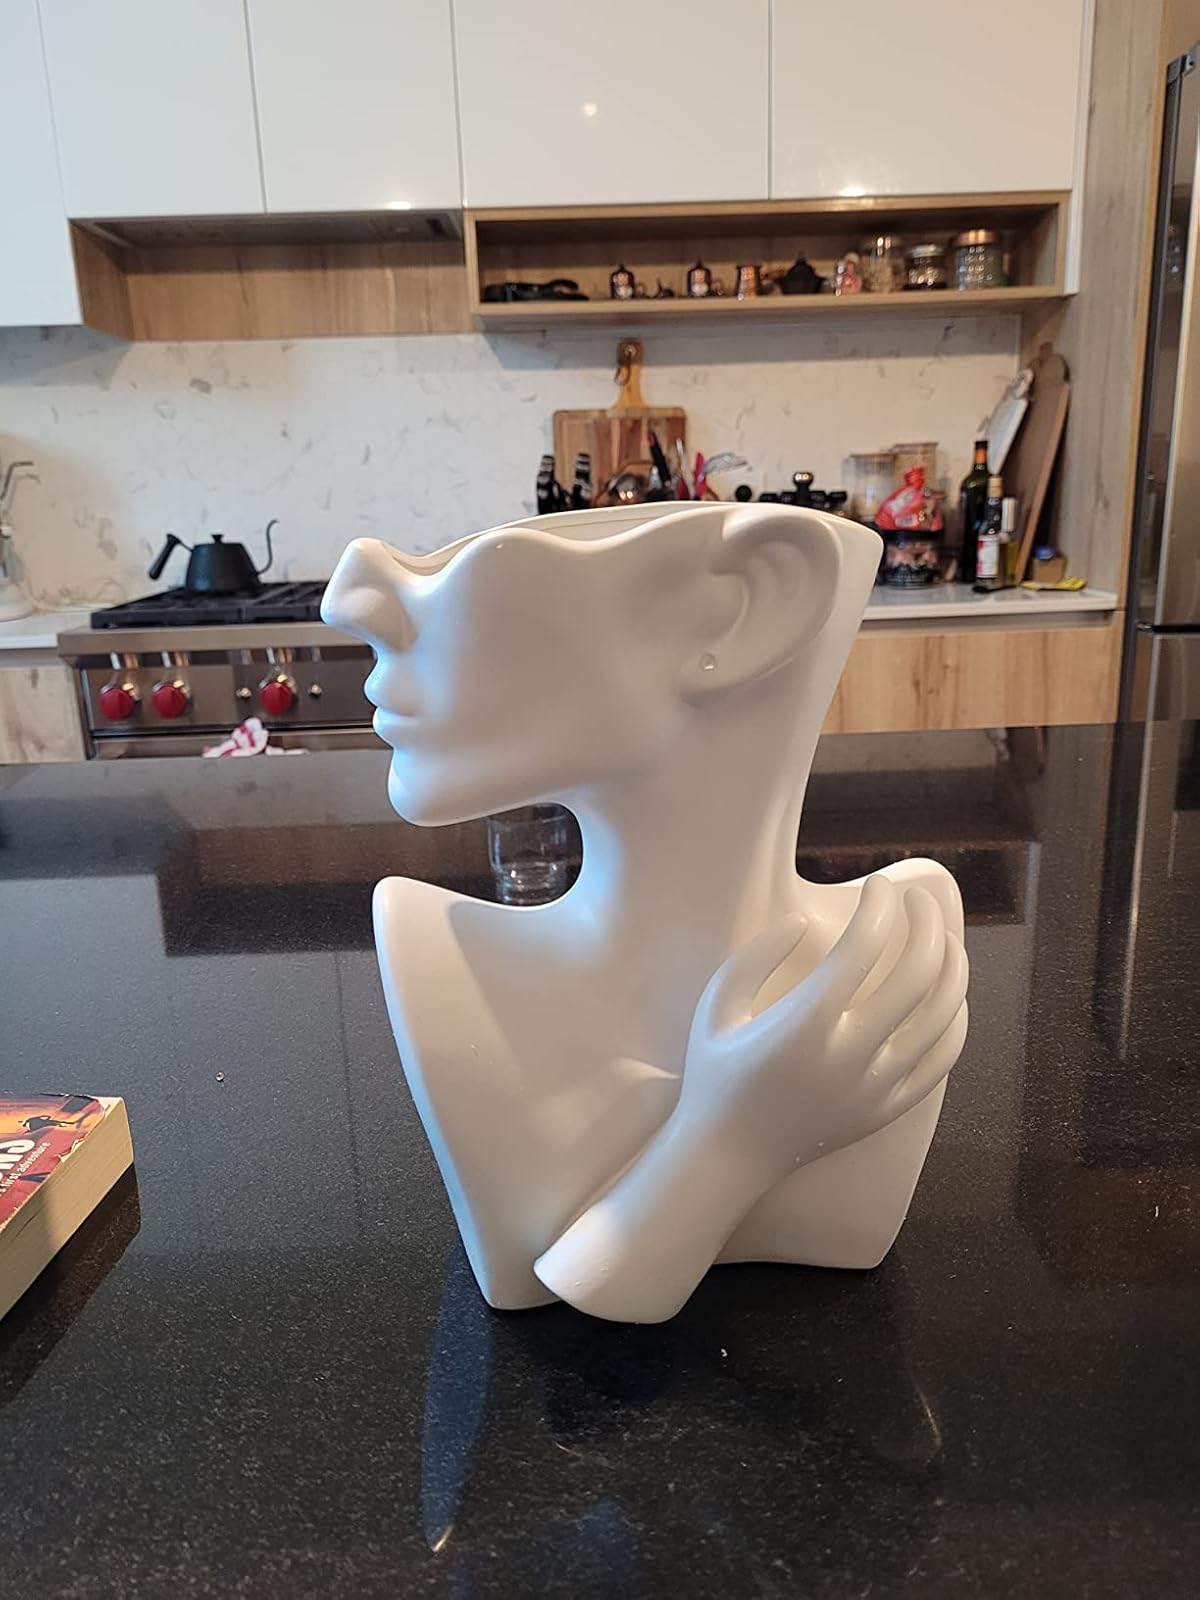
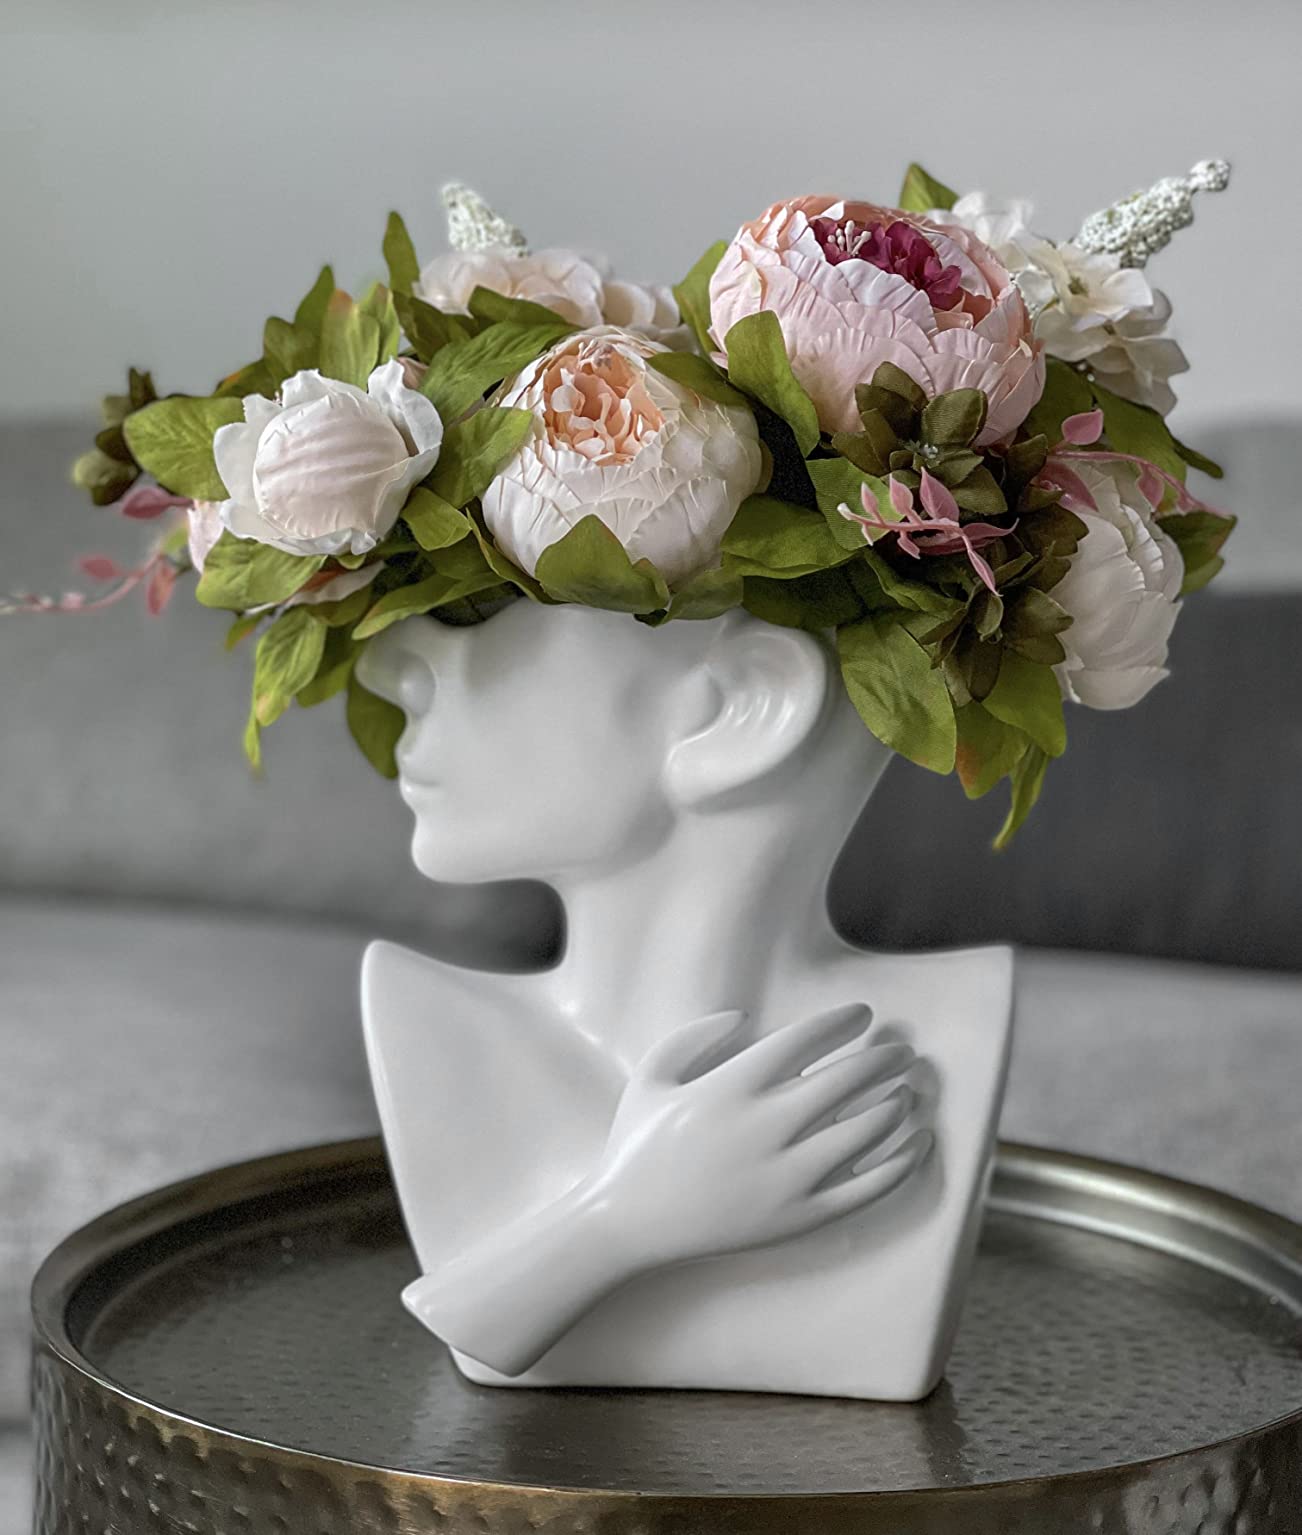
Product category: vase
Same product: yes